Nanlou station

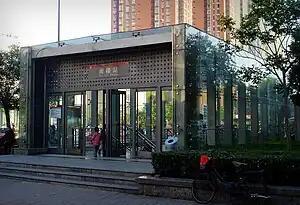

Nanlou Station is a station of Line 1 of the Tianjin Metro. It started operations on 12 June 2006.